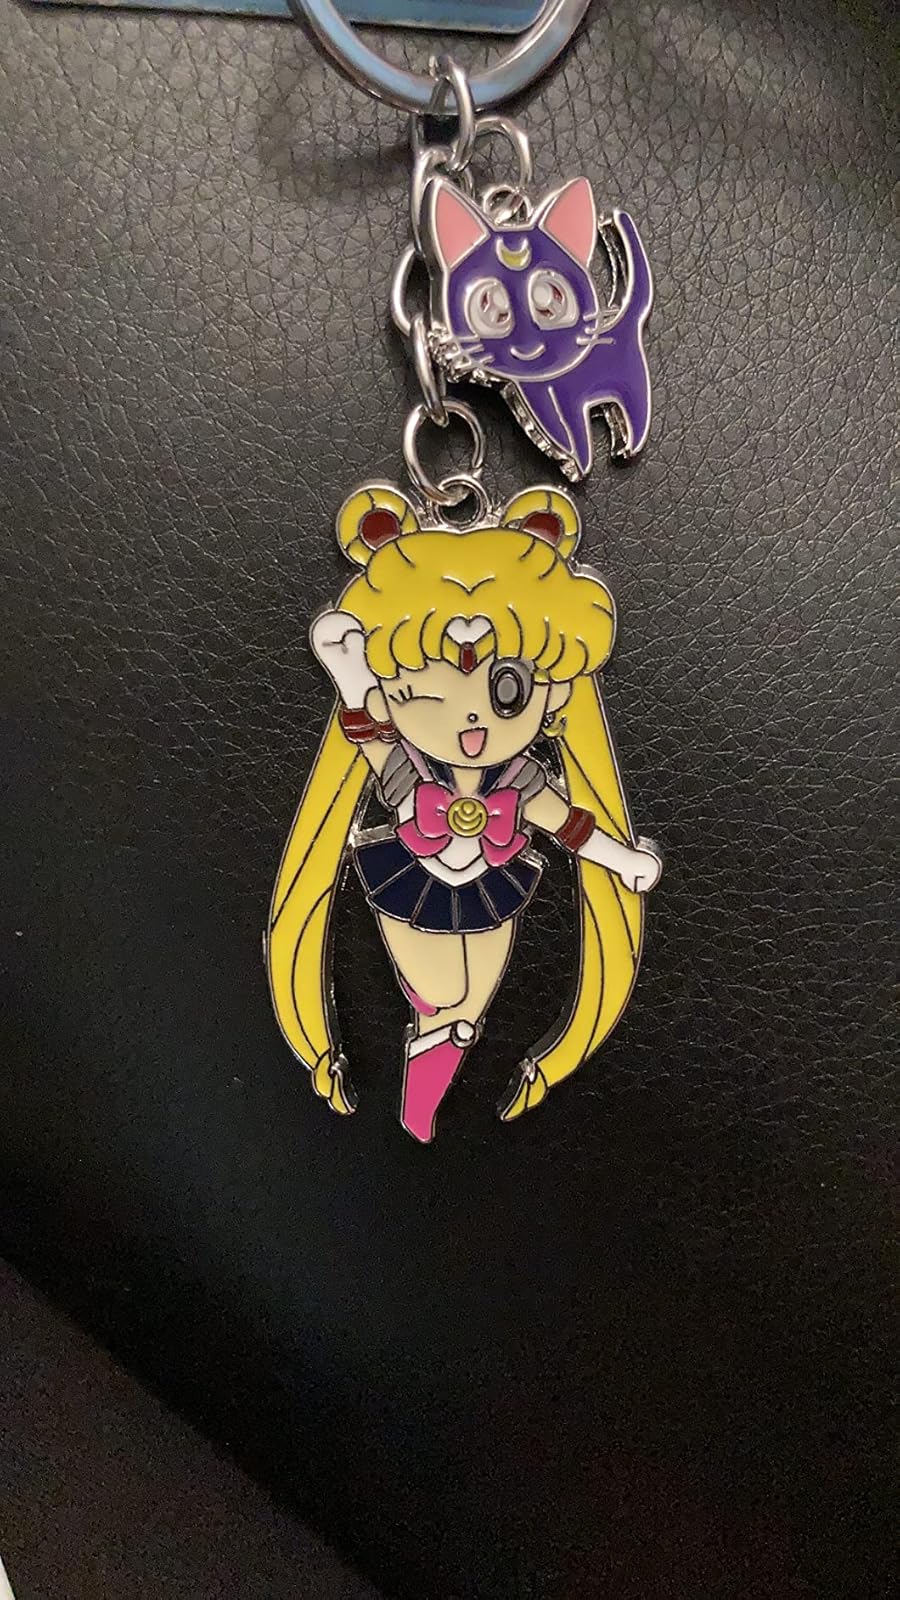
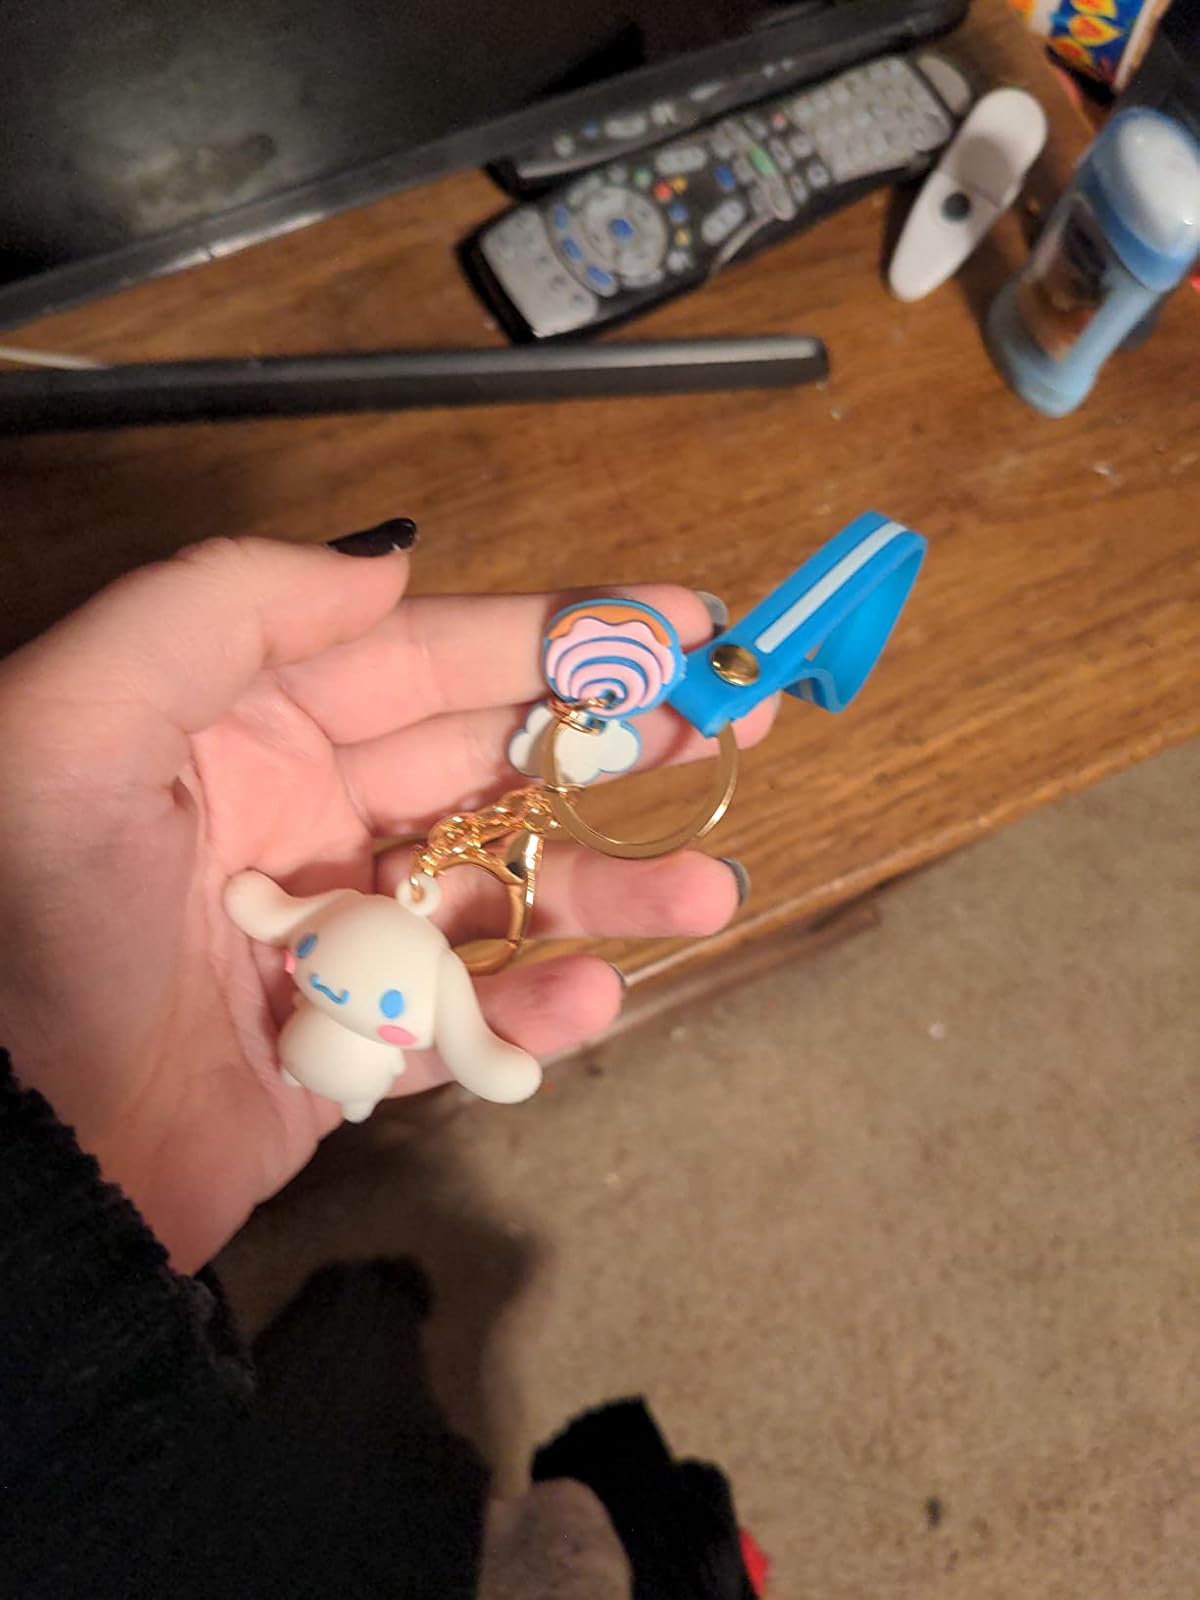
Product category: accessories_keychain
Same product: no